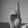
ASL letter: D